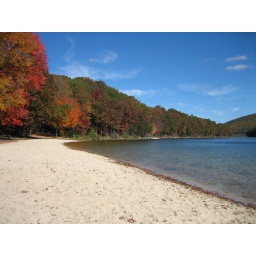
The swimming beach was closed for the season. Tuscarora State Park is located in Schuylkill County, Pennsylvania.